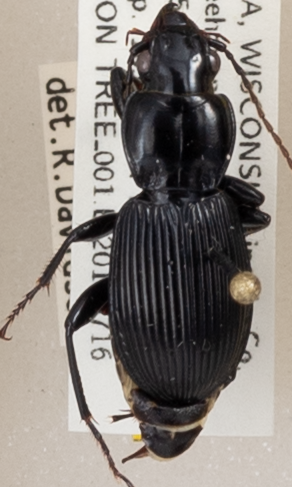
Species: Pterostichus coracinus
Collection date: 2019-07-16
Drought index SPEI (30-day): -0.594
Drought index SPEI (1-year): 2.09
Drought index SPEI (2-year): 0.992